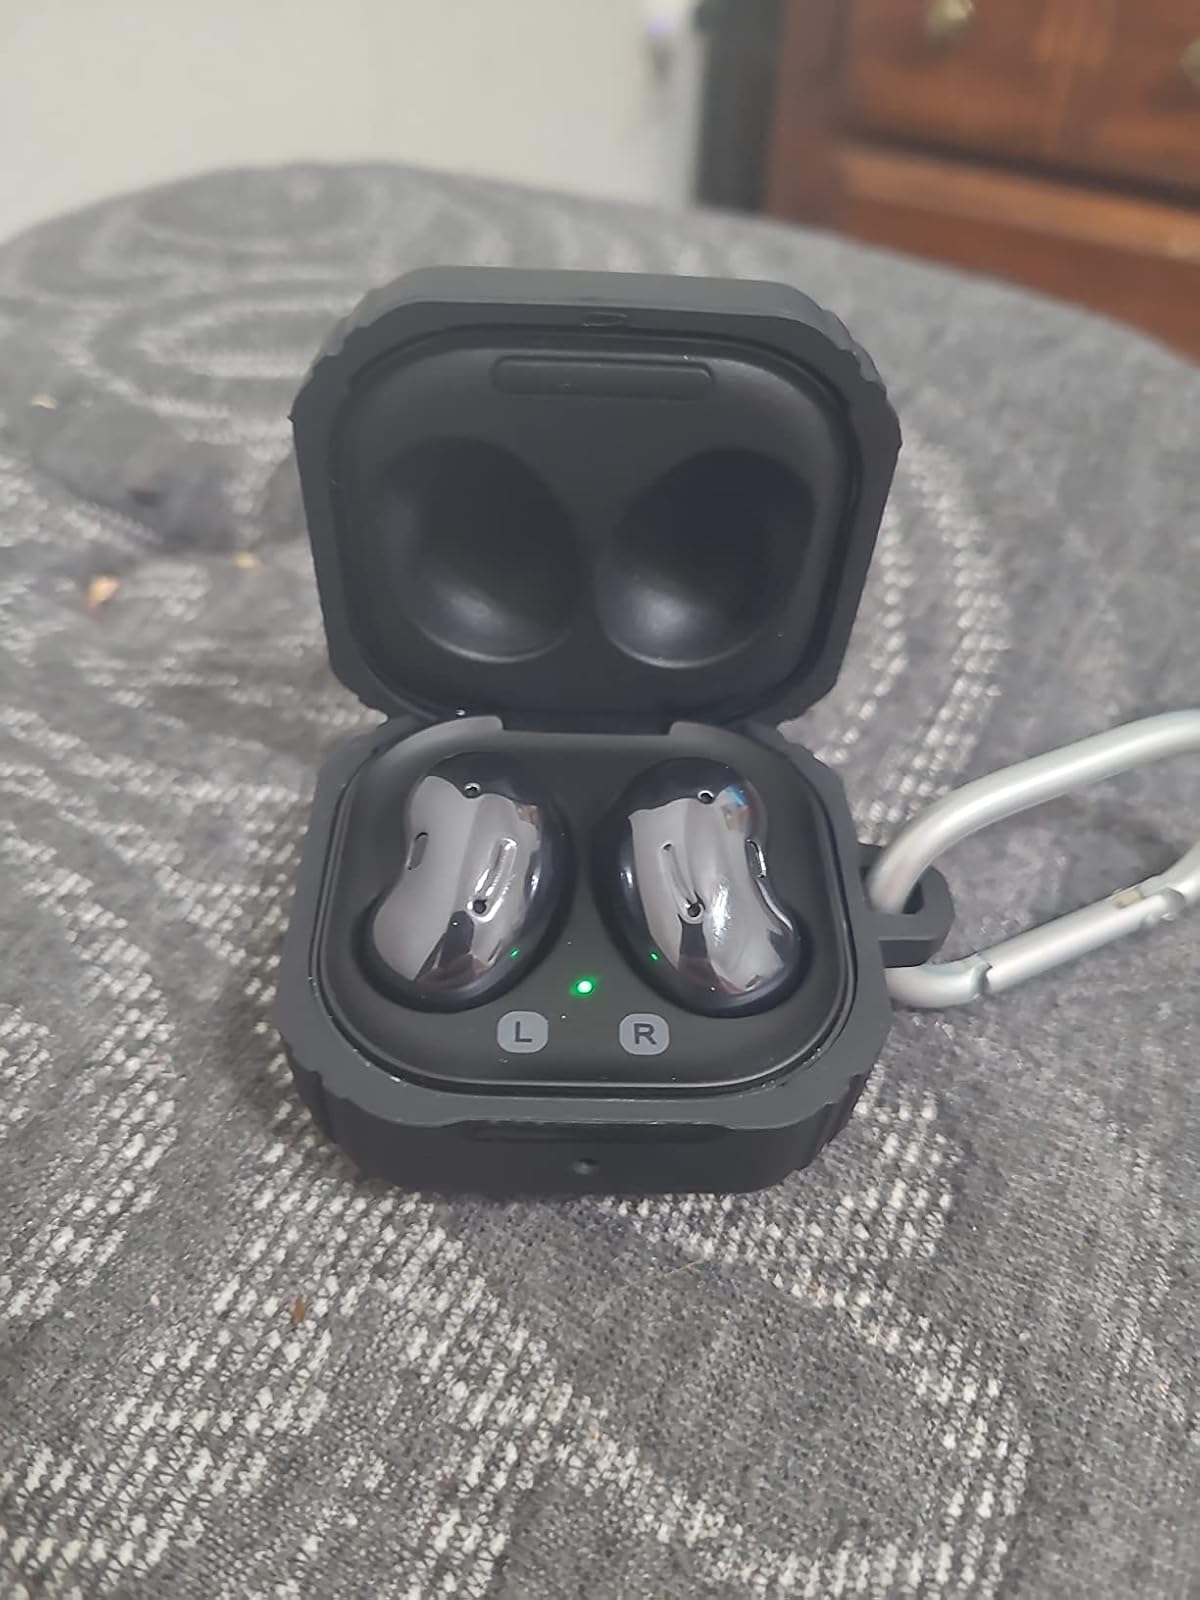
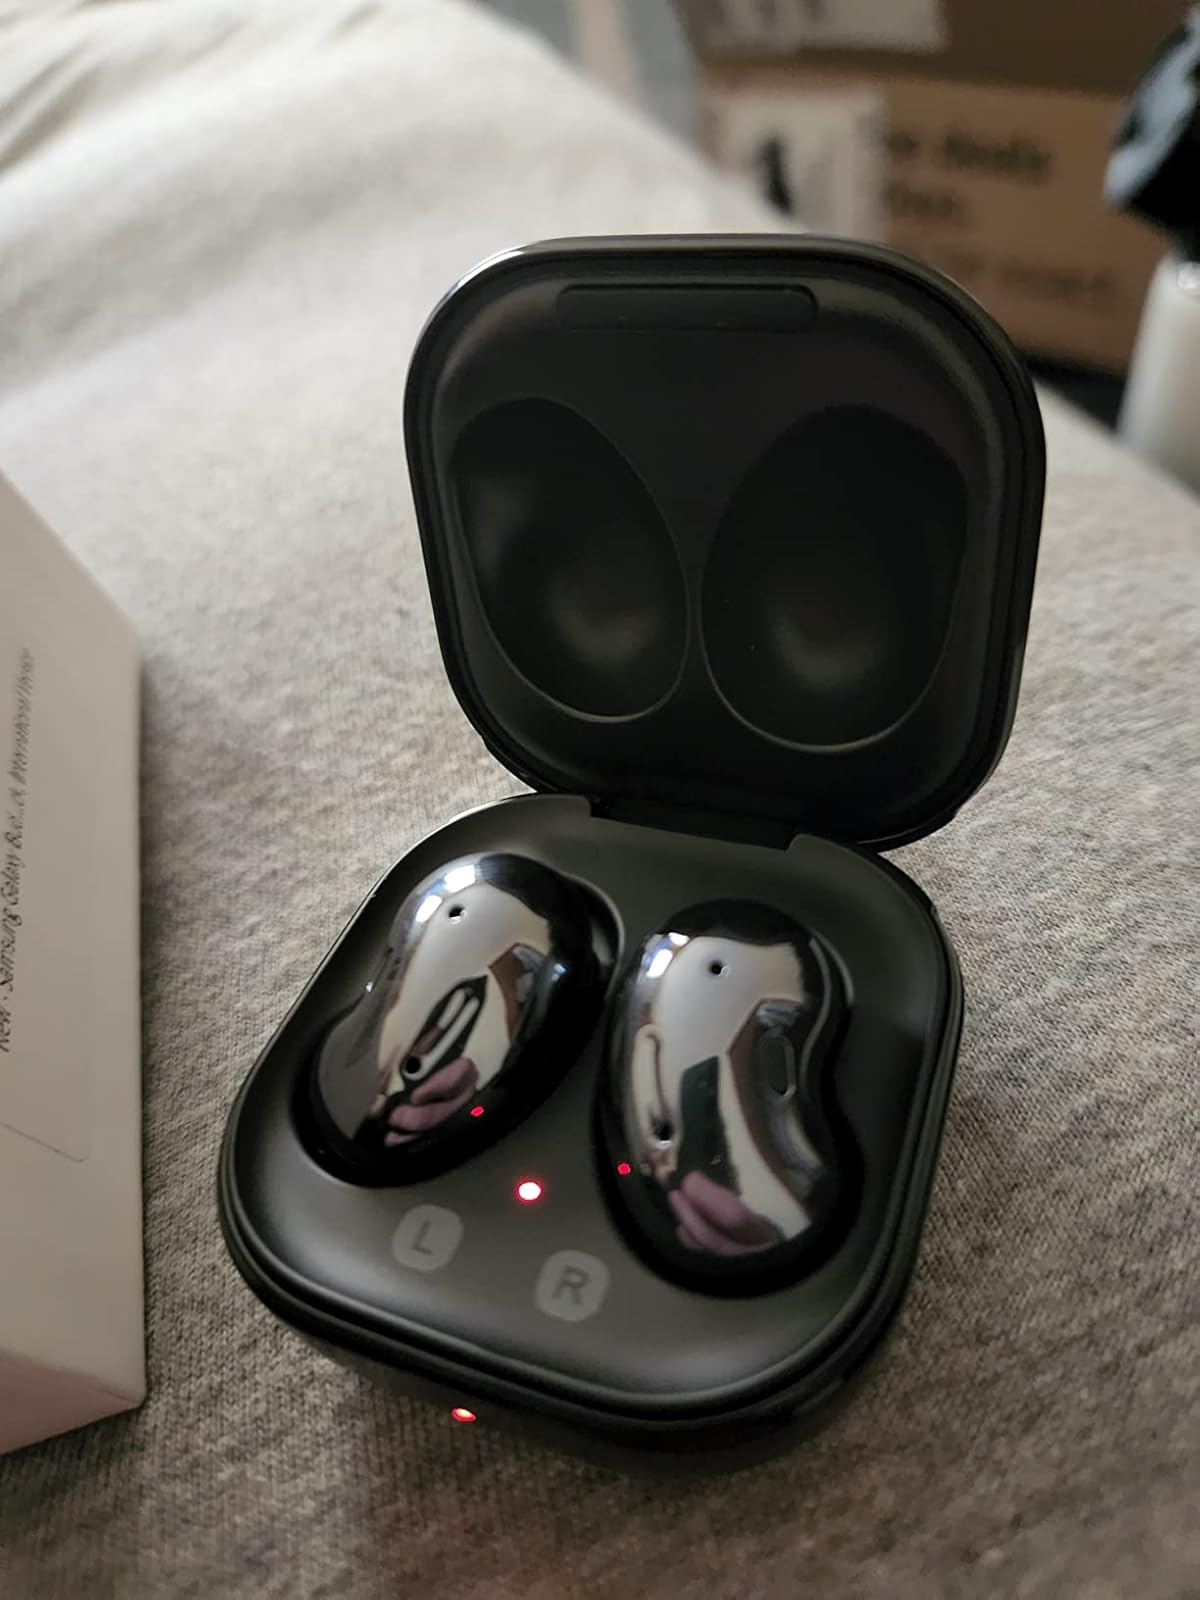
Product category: earbuds
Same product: yes